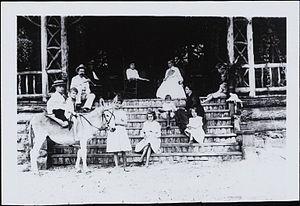
Maria Jolas, née Maria McDonald à Louisville aux États-Unis le 12 janvier 1893 et décédée à Paris le 4 mars 1987, est la fondatrice de la revue littéraire transition à Paris avec son mari Eugene Jolas.